Survival game

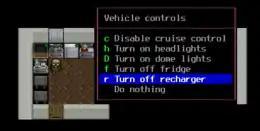
The top-down grid view of ""

Many survival games are presented in the first-person perspective to help immerse the player in the game. Other titles use other methods of presentation: games like "Terraria" and "Starbound" are presented in two-dimensional side views, while "Don't Starve" uses sprites rendered in a three-dimensional isometric projection. Furthermore, while survival games are considered action games, there are other genres that feature the survival theme, such as the turn-based role-playing games "Dead State" and "NEO Scavenger", and the story-driven first-person shooter series "S.T.A.L.K.E.R.". Survival mechanics, particularly resource gathering, hunting, and crafting, have also been incorporated into games in other genres, such as 2013's "Tomb Raider" and the "Far Cry" series.